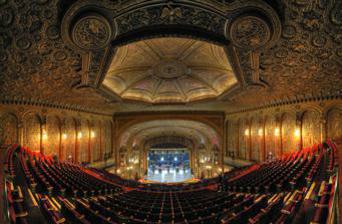
Building: United Palace
Country: United States of America
Year built: 1930
Church and theater in Manhattan, New York United Palace Loew's 175th Street Theatre Address 4140 Broadway (between West 175th and 176th streets) Washington Heights, Manhattan New York City United States Coordinates 40°50′47″N 73°56′17″W / 40.846412°N 73.938193°W / 40.846412; -73.938193 Owner United Palace of Spiritual Arts Capacity 3,350 Current use church, concert hall/performing arts center, cinema (classic movies) Construction Opened 1930 Architect Thomas W. Lamb Website www.unitedpalace.org New York City Landmark Designated December 13, 2016 Reference no. 0656 The United Palace (originally Loew's 175th Street Theatre ) is a theater at 4140 Broadway in the Washington Heights neighborhood of Manhattan in New York City . The theater, occupying a city block between Broadway, Wadsworth Avenue, and West 175th and 176th Streets, is both a house of worship and a cultural center. The architect, Thomas W. Lamb , designed the theater as a movie palace , which opened on February 22, 1930, as one of five Loew's Wonder Theatres in the New York City area. The theater's interior decor, incorporating elements of numerous architectural styles, was supervised by Lamb and Harold Rambusch . The theater was built specifically to present films and live shows, the latter of which were discontinued shortly after the theater opened. The theater operated until 1969, when the television evangelist Rev. Frederick J. Eikerenkoetter II , better known as Reverend Ike , acquired it. The theater became the headquarters of his United Church Science of Living Institute and was renamed the United Palace. Latin American music acts began using the theater in the 1990s, and the United Church began renting the theater out as an event venue in 2007. Various parts of the theater, such as the movie screen and sound system, have been upgraded gradually during the 2010s and 2020s. The New York City Landmarks Preservation Commission designated the building as a city landmark in 2016. The church is called the United Palace of Spiritual Arts , and it offers performing arts events through the United Palace of Cultural Arts . When the Loew's 175th Street Theatre was in operation, Hollywood stars appeared at the theater to host films. In addition to concerts, the theater hosts other events such as graduation ceremonies, film shoots, meetings, and recording sessions. Critics have written about the mixture of architectural styles used in the building's design. Description The theater was designed by Thomas W. Lamb and occupies a full city block in Washington Heights, Manhattan , between Broadway , 175th Street, Wadsworth Avenue, and 176th Street. The structure is divided into two sections: the auditorium portion, which occupies much of the block, and the retail and office portion, which occupies the northwestern corner and runs parallel to Broadway. The Loew's 175th Street Theatre was one of five Loew's Wonder Theatres in the New York City area, along with the Jersey Theatre in Jersey City , the Paradise Theatre in the Bronx , the Kings Theatre in Brooklyn , and the Valencia Theatre in Queens . Along with the Valencia and Paradise, the United Palace is one of three Wonder Theatres that are used as churches in the 21st century. The United Palace was also the last Wonder Theatre to be completed and the only one without a specific architectural style. The United Palace is one of three theaters in New York state that were designed by Lamb with Asian–influenced decorations. The other two theaters are the State Theatre in Syracuse and the Pitkin Theatre in Brooklyn ; the designs of both the 175th Street and Pitkin theaters are derived partially from the State Theatre. The United Palace's design also incorporates elements of Aztec , Classical , Egyptian , Islamic , Mayan , and Mughal architecture. Lamb himself wrote that he used exotic decorations to stimulate visitors' minds. At the time of the United Palace's construction, the American public was increasingly becoming interested in Asian culture. A writer for The New York Times Magazine stated that the design may have been inspired by both the Alhambra palace and the Kailasa Temple . Facade The United Palace has an ornate terracotta facade. Similarly to the Pitkin Theater, the United Palace's facade is decorated with niches , pilasters , and panels with curving and geometric motifs; the facade also bore similarities to that of the demolished Loew's Triboro Theatre in Queens. The facade is decorated with hexagonal shapes in a pattern known as muqarnas . There is a cupola or prayer tower, topped by a star, above the northeast corner of the roof. The elaborate ornamentation was intended to entice patrons inside. The historian Ben M. Hall wrote that the theater was "built to be viewed—and admired—from all sides" because there were decorations on all four elevations of the facade. Auditorium portion The entrance protrudes from the western, or Broadway, elevation of the facade. The theater's entrance is at the southern end of the facade's Broadway elevation. There is a marquee wrapping around the chamfer at the theater's southwest corner. Underneath the marquee are two recessed sets of doors made of bronze and glass, as well as a soffit with lights. Between the two sets of doors are a ticket booth with a marble base and bronze frames, topped by cusped arches . There are rusticated blocks with elaborate terracotta ornamentation on either side of the doorways, as well as a signboard above the doorways. Above the marquee is a terracotta panel shaped like a ziggurat . The central panel, in turn, is flanked by two pairs of pilasters with ornate capitals , and there is a niche between each pair of pilasters. A vertical sign is mounted in front of the pilasters to the right (south). The top of the entrance pavilion on Broadway is decorated with an elaborate parapet . There is a smaller two-story pavilion to the left (north) of the main entrance, which has display cases at ground level and a pointed arch with a niche on the second story. The auditorium has a seven-story-high facade on 176th Street to the north, which occupies the eastern portion of the block. At ground level are four doorways, some display cases, and recessed panels surrounded by terracotta frames. The westernmost portion of the auditorium facade on 176th Street contains windows on the second through seventh stories. The rest of the facade has no windows. Terracotta pilasters divide the upper stories vertically into several wide bays ; the theater's cupola rises above the eastern end of the building. The eastern elevation on Wadsworth Avenue has rusticated facade at ground level, with doorways and blind window openings. The upper section of the Wadsworth Avenue facade has a fire escape but is otherwise similar in design to the remaining elevations of the facade. The marquee above the main entrance on Broadway wraps around to the southern elevation on 175th Street. Retail and office portion The northern portion of the Broadway elevation is part of the retail and office section. At the southern end of this section (just to the left of the main theater entrance) is a recessed double door. The rest of the ground-level facade on Broadway has storefronts with roller shutters . There are window sills with foliate ornament beneath the second-story windows. The windows on that story are separated by pilasters. There are ornamental bands atop the second-story windows, with foliate ornament, geometric motifs, and rosettes . A pitched roof runs above the second story. The northwestern corner of the building has a chamfered corner. The western section of the 176th Street elevation, to the north, is similar in design to the northern portion of the Broadway elevation, except that there is an asymmetrical entrance, and the ground story lacks storefronts on 176th Street. Interior The proscenium and stage of the United Palace; the stage is set up for an orchestral performance External image 360-degree image of the auditorium Lamb collaborated on the interior design with Harold Rambusch , who had also designed the interiors of Radio City Music Hall and the Waldorf Astoria New York . Rambusch, who regarded movie palaces as "social safety valves", sought to use the theater's elaborate ornamentation to attract visitors. The interior was originally described as being designed in the "Indo–China" style, with Asian-inspired decorations. There are hand-carved and filigreed walls and ceilings, along with Louis XV and XVI furnishings. The spaces are illuminated by indirect, recessed lighting from within and behind the walls, in addition to large Baroque –style chandeliers. The building retains its original elevator, which is accessible upon special request and has red-and-gold walls and a sky-blue ceiling. Lobby and secondary spaces The lobby is a double-height space with balconies surrounding it. A grand staircase connects the ground level with the mezzanine . At the top of the staircase is a silhouette of a goddess with rays emanating from behind her. There is an Oriental–styled mezzanine promenade behind the auditorium, which is decorated with paintings, sculptures, and other artwork. The wall has balconettes that are designed to resemble brass grilles , though they are made of plaster. The mezzanine level also has a men's smoking lounge. When Reverend Ike converted the theater into a church in 1969, the smoking lounge became his personal library. A similar women's lounge. on the same level, was later used for storage. Auditorium The auditorium, designed in the Byzantine and Romanesque styles, seated over 4,000 people in its heyday. The seating capacity has been downsized over the years to about 3,400 seats by the 21st century. The seats are spread across a parterre -level orchestra and a balcony level. The balcony itself is split into three sections: a main balcony, an upper loge , and a lower loge. There are niches decorated with bodhisattvas . The auditorium also has rosettes, acanthus leaves , and tendril motifs that depict birds, cherubs, lions, centaurs, griffins, and buraqs . The auditorium originally was a single-screen theater, with a wide screen similar to those in the other Wonder Theaters. It had a double stage and three lifts in the orchestra pit . The orchestra lifts could be raised to create an extension of the theater's stage. There were also large openings below the stage to allow scenery to be moved. Like the other Wonder Theaters, the Loew's 175th Street featured a "Wonder Morton" theater pipe organ manufactured by the Robert Morton Organ Company . The organ featured a console with 4 manuals and 23 ranks of pipes. The United Palace's organ, which is seven stories high, is the only Wonder Theater organ that remains in use. Events featuring "Live Organ" accompaniment used an electronic organ. After World War II, the organ was sealed for 25 years and was not rediscovered until 1970. The piano, chairs, and organ could be moved to make way for scenery. The organ console remains in place but is inoperable as of 2016 [update] . History Movie palaces became common in the 1920s between the end of World War I and the beginning of the Great Depression. In the New York City area, only a small number of operators were involved in the construction of movie palaces. Relatively few architects were responsible for these theaters' designs, including legitimate theater architects Thomas Lamb, C. Howard Crane , and John Eberson . By the late 1920s, numerous movie palaces were being developed in outlying neighborhoods in New York City; previously, the city's movie palaces had been concentrated in Midtown Manhattan . Development In 1924, Len Cohen of Loew's Inc. began acquiring property on the city block between Broadway, 175th Street, Wadsworth Avenue, and 176th Street. Cohen spent three years and hundreds of thousands of dollars buying the rest of the city block through 1927. The theater was one of several structures built around the eastern terminus of the George Washington Bridge to northern New Jersey , which was developed around the same time. Loew's had specifically chosen the site because it was in a growing middle-class neighborhood, close to the New York City Subway stations at 175th Street/Fort Washington Avenue and 181st Street/St. Nicholas Avenue . After the assemblage had been completed, Cohen sold the sites in February 1928 to the Highbridge Realty Corporation, which was controlled by Loew's Inc. president Nicholas Schenck Lamb was hired to design the theater, and he filed plans for the structure with Manhattan's Bureau of Buildings in March 1928. Originally, the theater was supposed to be one story tall and was planned to cost an estimated $1.25 million. The Aronberg-Fried Company was hired to construct the theater in May 1929. Loew's initially considered naming the venue the Marcus Loew Memorial Theatre but ultimately decided against it. After ten thousand people suggested names for Loew's theater on 175th Street in early 1930, Loew's decided to name it the Loew's 175th Street Theatre. A week before the Loew's 175th Street was to be dedicated, the opera singer Tito Schipa was invited to test out the acoustics, and a large American flag (dubbed the theater's official flag ) was draped over the building. The Loew's 175th Street cost $3 million in total to construct. [ ii ] It had numerous ground-level storefronts, many of which had been leased out prior to the theater's opening. The theater was one of several large movie palaces in Upper Manhattan, which, in 1930, had 5% of the borough's population but nearly 20% of its movie palaces. 1930s to 1960s The theater's cupola The theater's opening date, February 22, 1930, coincided with the observance of Washington's birthday . The opening was marked by a Boy Scouts parade through Washington Heights. Initially, the Loew's 175th Street screened films and live stage shows; the first program included the MGM film Their Own Desire and the musical revue Pearls . The theater's first month was less profitable than expected, and the Loew's 175th Street stopped presenting stage shows in April 1930. When the George Washington Bridge opened in 1931, Loew's considered re-adding stage shows as a result of increased patronage from New Jersey residents. These stage shows originally opened on Saturdays and ran for one week. In September 1932, the shows were rescheduled to open on Fridays instead. Amid a decline in the number of newly released films, Loew's considered hosting vaudeville shows at the theater in 1936. Starting in 1939, Loew's reduced ticket prices for films at the 175th Street Theatre during weekends. Loew's implemented a new schedule of film screenings in 1942, in which the theater displayed three double features every two weeks, rather than two double features every week. Following the U.S. Supreme Court 's 1948 ruling in United States v. Paramount Pictures, Inc. , Loew's Theaters was forced to split up its film-production and film-exhibition divisions. As part of the split, Loew's Theatres was compelled to sell either the 175th Street Theatre or the nearby Rio Theatre; however, the sale was allowed to be deferred if another theater in the neighborhood screened first-run films. In 1953, a stereophonic sound system was installed behind the screen. The Loew's 175th Street Theatre and all of Loew's other theaters were taken over by Loew's Theatres Inc. the next year, while the production division was spun off into Loew's Inc. The theater screened many films in the years after World War II, including musicals, dramas, epics, and comedies. Meanwhile, by the 1960s, Loew's Theaters Inc. had begun to struggle financially, and the chain closed some of its larger theaters due to high expenses. Despite these difficulties, Loew's Theaters Inc. initially tried various tactics to keep the 175th Street Theatre open. In 1960, Loew's installed an automatic box office machine called Vendaticket at the theater, which sold tickets to patrons. The chain also hosted other events at the theater; for example, American football games were screened there in 1964. However, the theater struggled financially, particularly since it could no longer rely on getting new films from Loew's production studio. Under Loew's management, the 175th Street Theatre screened its last film, 2001: A Space Odyssey , in 1969. After the televangelist Frederick J. "Reverend Ike" Eikerenkoetter II and his wife watched that film, Reverend Ike was so enamored with the theater's design that he asked to buy it so he could move in the next day. 1970s to 2000s In April 1969, Reverend Ike paid $600,000 for the theater [ iii ] and renamed the building the United Palace. Reverend Ike took a $300,000 mortgage loan [ iv ] from the Loew's Theatre and Realty Corporation. and he paid Loew's the same amount. He converted the United Palace into a building for his congregation, a non-denominational church called the United Church, Science of Living Institute. Over the next several years, Reverend Ike spent $2 million redecorating the theater in the Louis XV style . The congregation also began restoring the theater's pipe organ, which was dedicated as the Robert Morton Organ. At the time, the United Palace was one of the few movie palaces in New York City that retained their original organs. The structure was also sometimes referred to as the Palace Cathedral and the Christ Community United Church. The New York City Landmarks Preservation Commission (LPC) considered designating the theater as a landmark in 1970. However, United Palace objected to the proposal, and the landmark status was not granted at that time. The mortgage on the United Palace building had been paid off by 1973, five years ahead of schedule. At the congregation's peak in the 1970s, the theater attracted up to 5,000 congregants per service, and the church had millions more followers around the world. The majority of congregants were black. Reverend Ike gave sermons from the theater's stage every weekend, and he also hosted annual prayer meetings at the United Palace. The theater hosted other church activities as well, including seminars, counseling, and yoga lessons. The congregation started to dwindle in the 1990s, and Latin American music acts began performing at the theater in the 1990s. Even so, the church continued to spend several million dollars on the theater's upkeep over the years. The historian Warren G. Harris said that Reverend Ike "always took good care of" the theater, keeping the original decorations intact. The tower at the theater's northeast corner was the only part of the theater that Reverend Ike substantially modified. By the 2000s, the United Palace was nicknamed the "Latin Radio City Music Hall " and hosted salsa concerts, bachata concerts, and some film screenings. It also hosted other events including fashion shows and graduation ceremonies. After Reverend Ike retired in 2007, his son Xavier Eikerenkoetter took over the congregation. The main auditorium was renovated to accommodate events around that time, and the Eikerenkoetter family began renting out the theater for events. The United Palace rapidly gained popularity as an indie music venue starting in March 2007, hosting ten sold-out indie music performances in six weeks. Despite the theater's popularity, visitors criticized the poor acoustics of the auditorium, which tended to cause echoes. 2010s to present The theater's balcony and right wall By the 2010s, the congregation met in a small storefront, while the main auditorium was used as a performance venue. At the time, Xavier estimated that about 100 congregants met there every Sunday. Xavier Eikerenkoetter founded the United Palace of Cultural Arts (UPCA) in 2012 to present events and shows at the theater. The next year, UPCA executive director Mike Fitelson launched a campaign to raise money for a 50-foot (15 m) screen and digital projection system in the theater. The fundraiser was organized in response to the 2011 closure of the Coliseum , the only multiplex theater in the area. Local resident and librettist Lin-Manuel Miranda , who first visited the theater that year while staging a special performance of his musical In the Heights , helped with the fundraising effort. The UPCA solicited donations through the crowdfunding website Indiegogo , and they had raised $50,000 toward the screen's installation by August 2013. The theater had started screening films again by October 2013; to reward donors, the UPCA screened the film Casablanca at the theater that November. In late 2015, the LPC hosted a public hearing on whether to designate the United Palace as a city landmark, aspart of a review of 95 listings that had been calendared by the LPC for several decades but never approved. The LPC agreed to consider the United Palace for landmark designation in February 2016. The exterior was made a New York City designated landmark on December 13, 2016; however, the interior was ineligible for landmark preservation because the LPC does not give such designations to houses of worship. At the time, there were no office or retail tenants. The church opposed the landmark designation, citing the added cost and time to do any work on the building, use restrictions, and their fifty-year history of preserving the theater entirely with private funds. The congregation attempted to have the designation overturned but later withdrew their objections. City councilman Ydanis Rodríguez also considered voting against the landmark designation after discussing it with the theater's owners, though he ultimately endorsed the designation, allowing the full New York City Council to approve it. Miranda donated $100,000 to the theater in 2016 for the addition of a projector. At the time, there were plans to raise another $300,000 for a new sound system. Miranda launched an Indiegogo fundraiser to raise the necessary funds. The same year, the New York Theater Organ Society began restoring the United Palace's organ, which had sustained water damage over the years; the restoration of the organ was completed in 2019. The United Palace was temporarily shuttered in early 2020 during the COVID-19 pandemic in New York City . Workers subsequently renovated the theater's interior and added a new sound system. Audio Spectrum Inc. installed speakers behind the balcony, which previously had poor acoustics. Following these renovations, the United Palace reopened in December 2021. Operators The United Palace of Cultural Arts (UPCA) was founded in 2012 and has been designated as a 501(c)(3) nonprofit organization since 2013. In fiscal year 2022 [update] , it recorded revenue of $92,800, expenses of $149,000, assets of $74,600, and liabilities of $38,300. The UPCA functions as a community arts center, producing performances for youth arts organizations through grants and fundraisers. The UPCA gives music lessons to local children as part of its Harmony Program. In addition, the UPCA began hosting a monthly film series called Sundays at the Palace in 2014; the idea for the series had come from Miranda, who wanted the theater to host the series annually. Every year, the theater screens six films. The United Palace's operations also include the United Palace House of Inspiration (later United Palace of Spiritual Arts ), which is responsible for the church, and the United Palace Theatre, which oversees theatrical events. The church is a non-denominational spiritual arts community and is also registered as a 501(c)(3) nonprofit, having held this status since 1986. Notable performances and films When the Loew's 175th Street Theatre was in operation, Hollywood stars appeared at the theater to host films, including Joan Crawford , Judy Garland , Eleanor Powell , Roy Rogers , and Dale Evans . In addition, Herman Bing performed there in 1937, as did Ed Sullivan in 1946, Al Jolson in 1949, and Alan Freed and his Rock 'n Roll Stage Show in 1958. After the theater was converted into a church, it hosted events such as recitals by the American Theatre Organ Society . Musical performers since the 2000s have included bands such as the Allman Brothers Band , Arcade Fire , Aventura , Fleet Foxes , Lady A , Monsters of Folk , Return to Forever , The Stooges , and Vampire Weekend . Individual performers at the United Palace have included Anuel AA , Bad Bunny , Beck , Björk , Rubén Blades , Tego Calderón , Kenny Lattimore , Annie Lennox , Modest Mouse , Van Morrison , Iggy Pop , Kelly Price , Steve Winwood , and Neil Young . In 2007, Sir Simon Rattle appeared at the theater conducting the Berlin Philharmonic in Igor Stravinsky 's ballet The Rite of Spring danced by public school students and choreographed by Royston Maldoom . The following year, Marin Alsop conducted a performance of Leonard Bernstein 's Mass at the theater to celebrate what would have been Bernstein's 90th birthday. The theater has hosted other events, including a narration of the book Icarus at the Edge of Time in 2012 and a single performance of Lin-Manuel Miranda's musical In the Heights in 2013. To celebrate the centennial of Fox Studios ' founding, the United Palace screened a series of Fox films in 2015, beginning with A Fool There Was and Bright Eyes . On April 7, 2019, the United Palace of Spiritual Arts celebrated its 50th anniversary in the venue with a special screening of the sci-fi classic 2001: A Space Odyssey (the last movie shown at Loew's 175th before it closed as a commercial movie house in 1969). On December 13, 2022, it was announced that the United Palace would be the venue for the 76th Tony Awards , which took place on June 11, 2023. Impact Critical reception A look at the inside of what has been called a "delirious masterpiece" There has been commentary on the theater's architectural style. When the Loew's 175th Street opened, New York Herald Tribune described the theater as "combining the splendor of ancient Oriental beauty with the utmost in modern construction". The architectural style of the theater has been described as "Byzantine-Romanesque-Indo-Hindu-Sino-Moorish-Persian-Eclectic-Rococo-Deco" by David W. Dunlap of The New York Times . Dunlap wrote later that Lamb borrowed from "the Alhambra in Spain, the Kailasa rock-cut shrine in India, and the Wat Phra Keo temple in Thailand, adding Buddhas , bodhisattvas , elephants, and honeycomb stonework in an Islamic pattern known as muqarnas . " The AIA Guide to New York City called it "Cambodian neo-Classical" and likened it to Lamb's Loew's Pitkin Theatre in Brownsville, Brooklyn . Another New York Times article said that the interior "looks like what might happen if tatted lace exploded inside a Southeast Asian temple". Nathaniel Adams of The New York Times called it simply a "kitchen-sink masterpiece", while Vivien Raynor wrote for the same newspaper that the theater was a "preposterous mass" with elaborate terracotta ornamentation. Writing for Newsday in 1999, Diane Werts said the United Palace's "splendor" provided a contrast with "today's shoebox movie houses". A writer for the Cinema Theatre Association 's Bulletin said in 2001 that the auditorium "must originally have glowed like the inside of a jewel box", and Owen Moritz of the New York Daily News said in 2005 that the United Palace and the other Wonder Theatres "are generally regarded as among the finest movie houses ever built". According to Warren G. Harris, the United Palace was "the most authentic example of movie-palace grandeur in the Greater New York area". Filming location The United Palace has been used as a filming location for several movies, including Café Society (2016) and John Wick: Chapter 3 – Parabellum (2019). Several TV series have been filmed or set at the theater, such as The Politician , Quantico , Saturday Night Live , Smash , Luke Cage , Pose , and Only Murders in the Building . A 2020 performance of Jefferson Mays 's A Christmas Carol Live was filmed at the United Palace, and the venue was also depicted in Billy Joel 's music video for his 2024 single " Turn the Lights Back On ". The theater's history and architecture were detailed in the 1986 documentary American Picture Palaces , and it was featured in a 1991 exhibition of New York City's movie palaces at the City College of New York . See also List of buildings and structures on Broadway in Manhattan List of New York City Designated Landmarks in Manhattan above 110th Street References Notes Explanatory notes